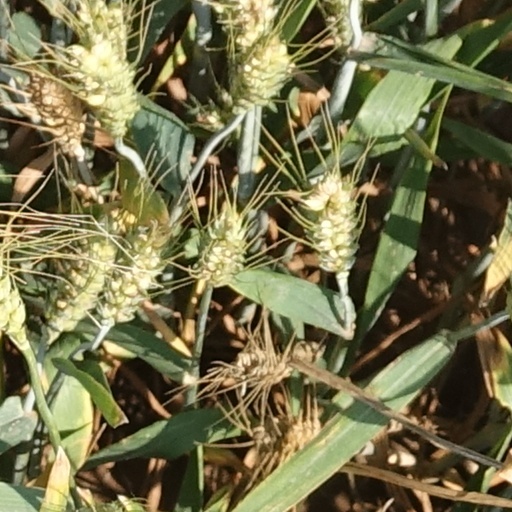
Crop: wheat